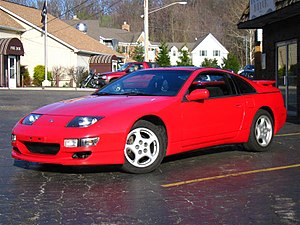
Nissan 300ZX / 300ZX (Z32), 1989−2000
Nissan 300ZX Coupé (1989−2000)
Nissan 300ZX var en sportsvogn med frontmotor og baghjulstræk fra Nissan Motor, bygget mellem slutningen af 1983 og sommeren 1995 hhv. slutningen af 1996 og midten af 2000 som efterfølger for 280ZX.